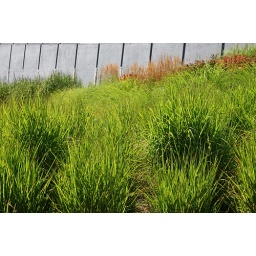
This is at the edge of the park, and I liked the bright, colourful soft grass contrasted against the bleak stone wall.